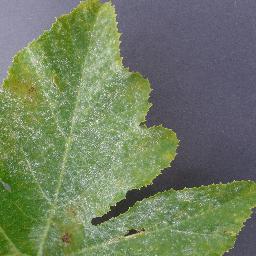
Label: Squash___Powdery_mildew